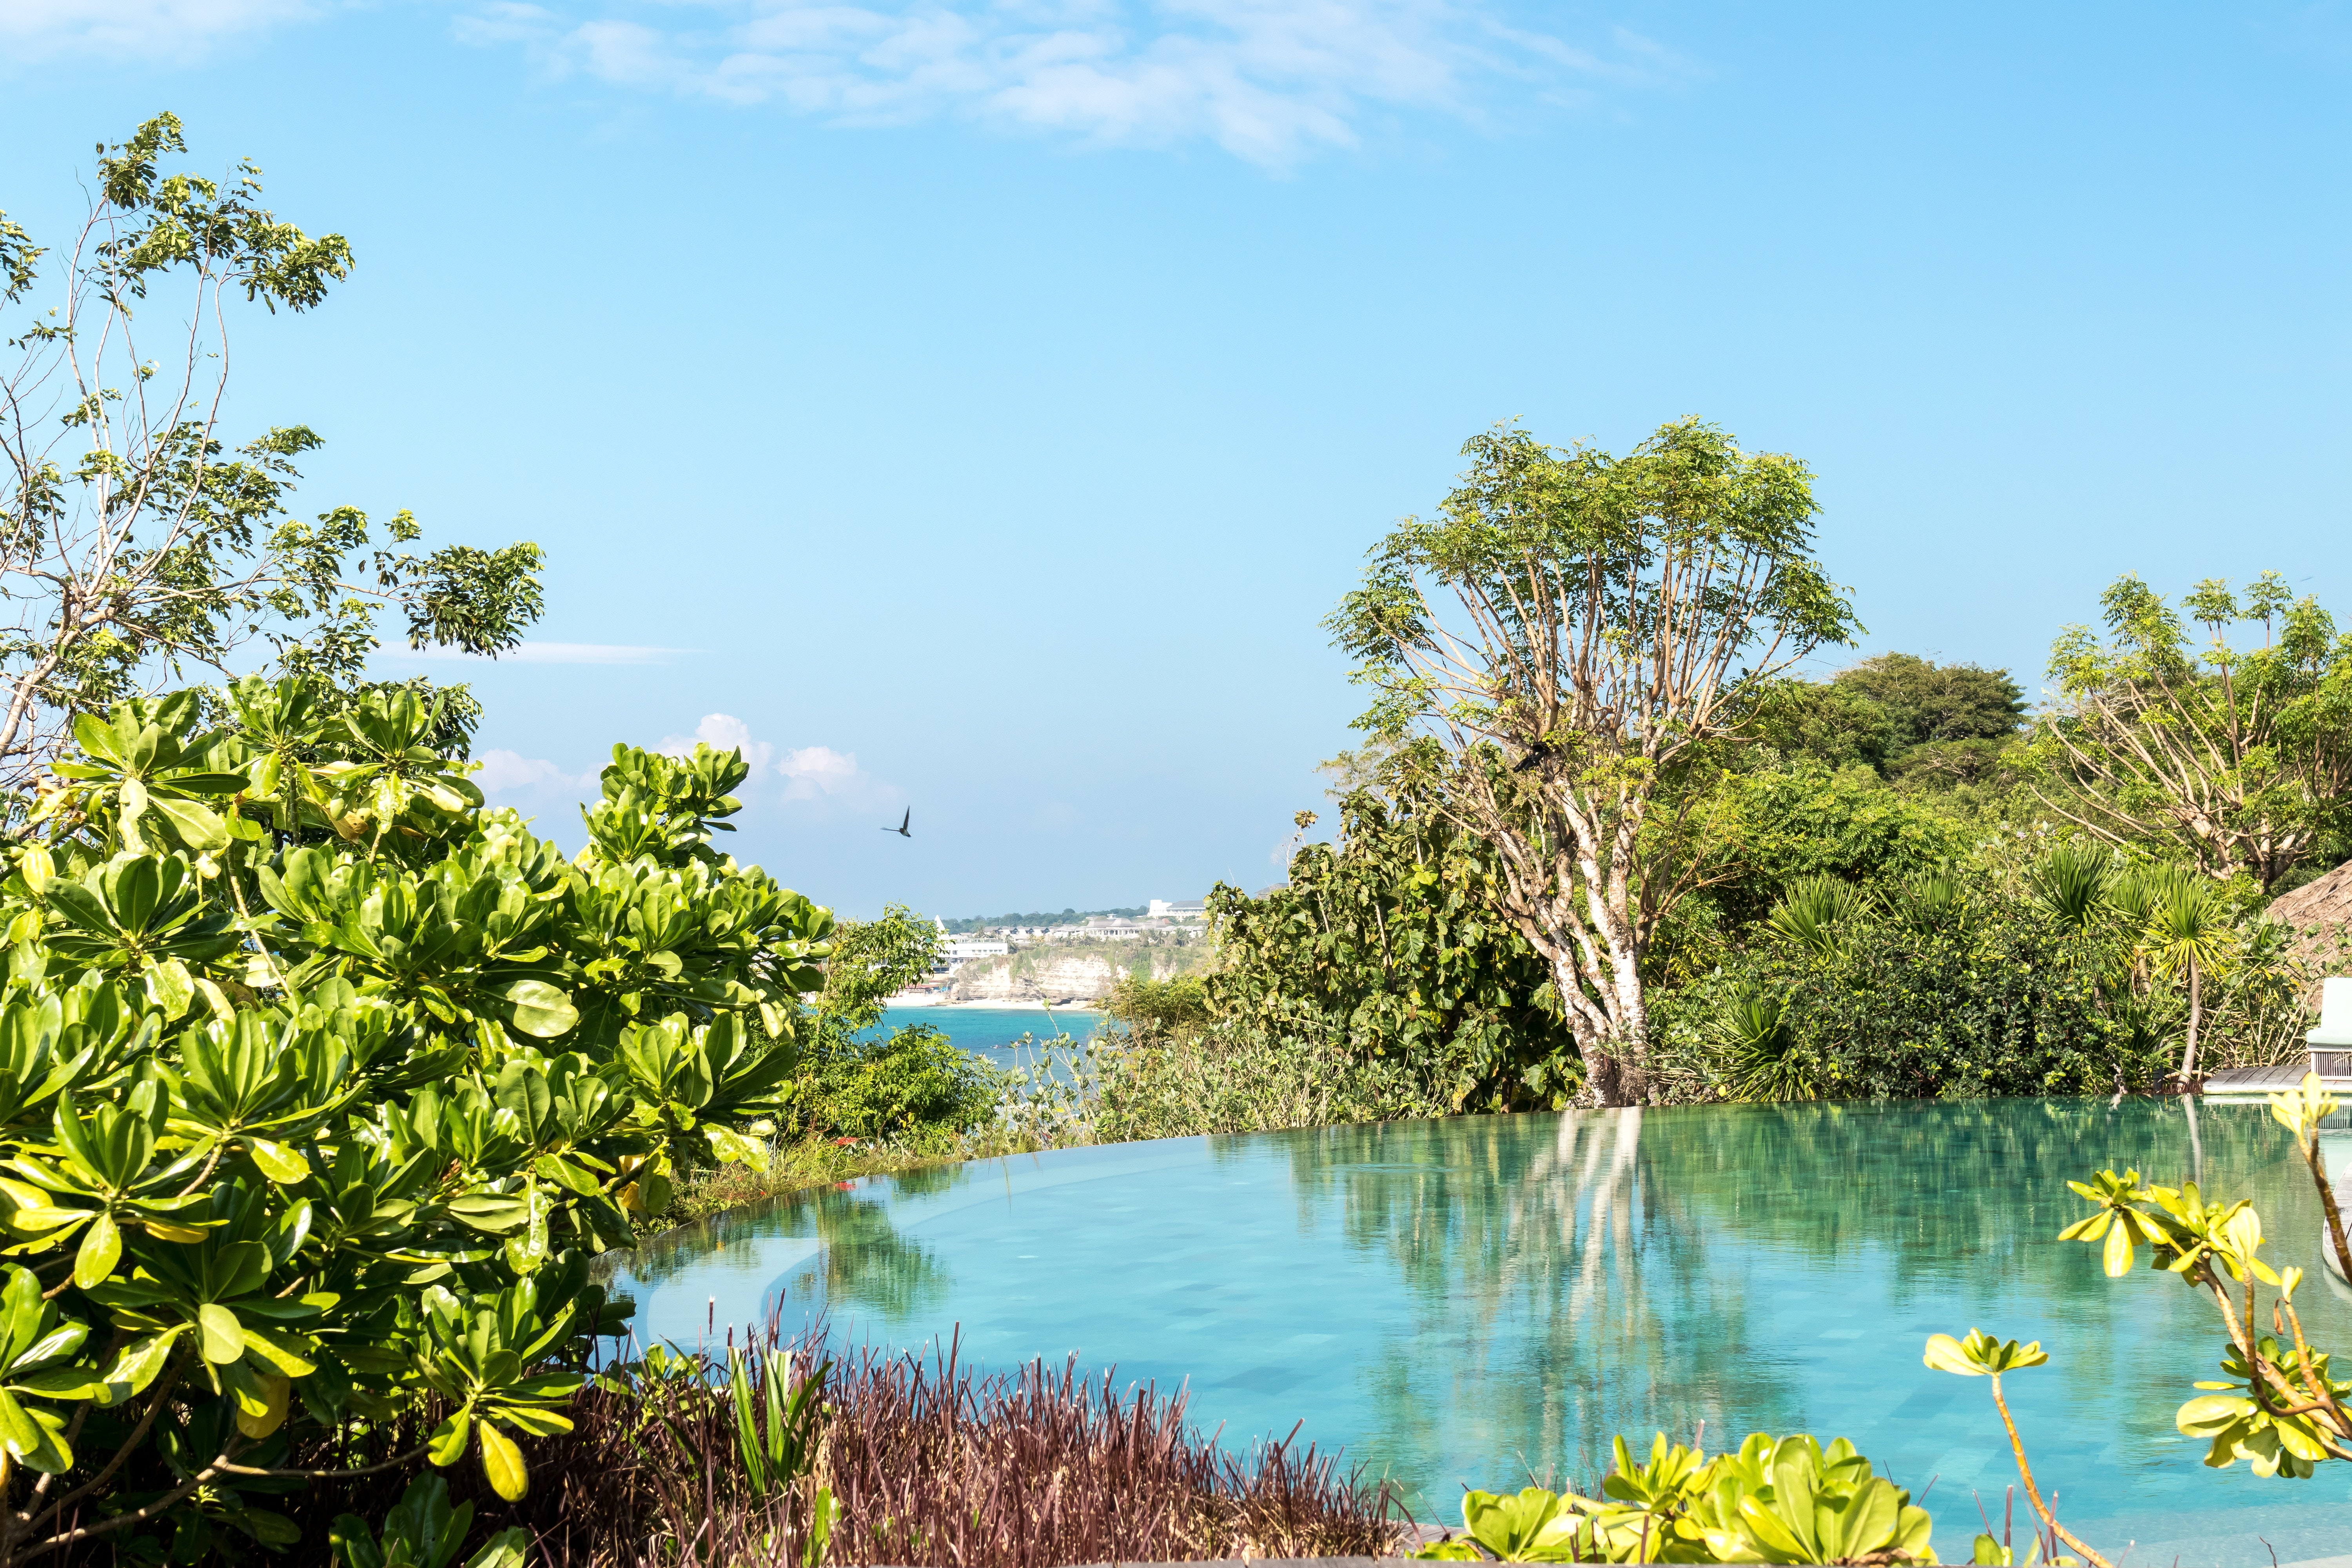
natural landscape, vegetation, nature, water resources, nature reserve, natural environment, water, tree, daytime, sky, botany, pond, river, bank, plant, landscape, real estate, reservoir, plant community, lake, wetland, wildlife, tropics, lagoon, jungle, leisure, forest, bayou, bay, sea, national park, vacation, botanical garden, garden, riparian forest, reflection, lacustrine plain, tourism, park